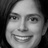
Emotion: happy